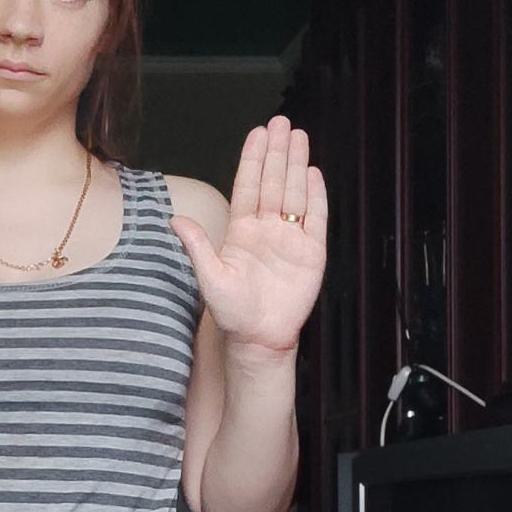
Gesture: stop